Grand Forks Mercantile Co.

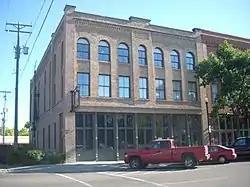
Grand Forks Mercantile Company in 2009

Grand Forks Mercantile Company is a property in Grand Forks, North Dakota that was listed on the National Register of Historic Places in 1982. Built in 1893, the building includes Early Commercial and Italianate architecture.